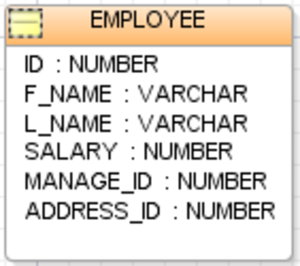
Dans les bases de données relationnelles, une table est un ensemble de données organisées sous forme d'un tableau où les colonnes correspondent à des catégories d'information et les lignes à des enregistrements, également appelés entrées.